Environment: real
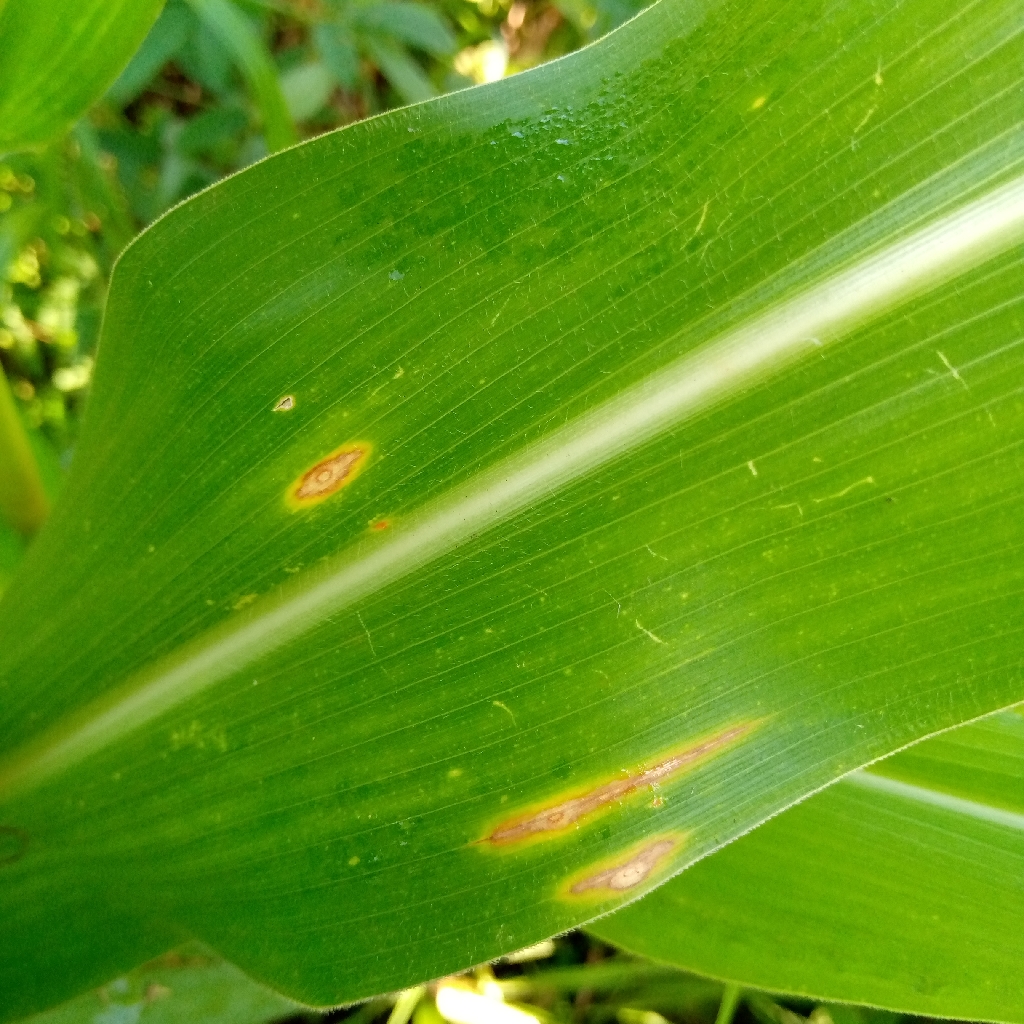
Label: northern_corn_leaf_blight